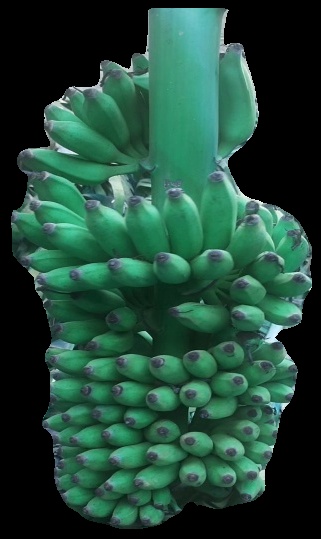
Variety: elakki-bale
Grade: grade1